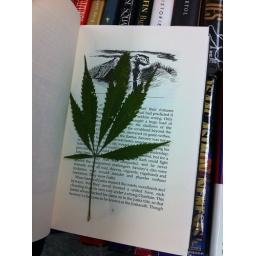
I was looking at books at a library book sale, and came across a book with some pressed... herbs... in the pages.